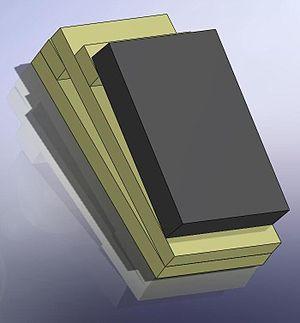
Le sextant Bris est un instrument de navigation créé par un inventeur et navigateur suédois Sven Yrvind. Malgré son nom, ce n'est pas tout à fait un sextant mais un petit et peu coûteux dispositif de mesure des angles qui peut être utilisé en navigation.